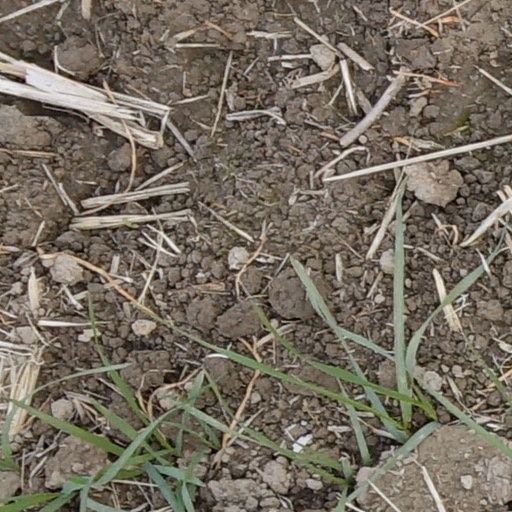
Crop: wheat